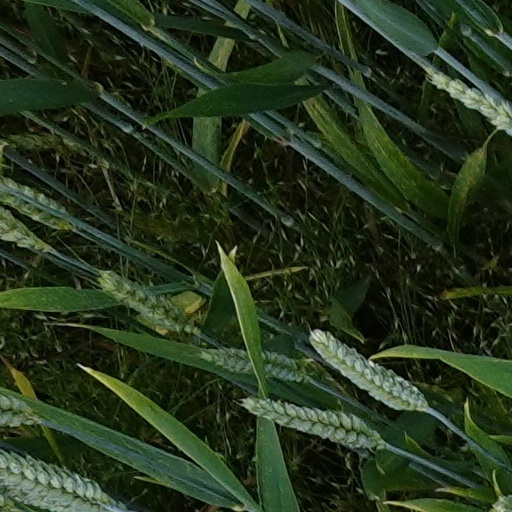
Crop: wheat